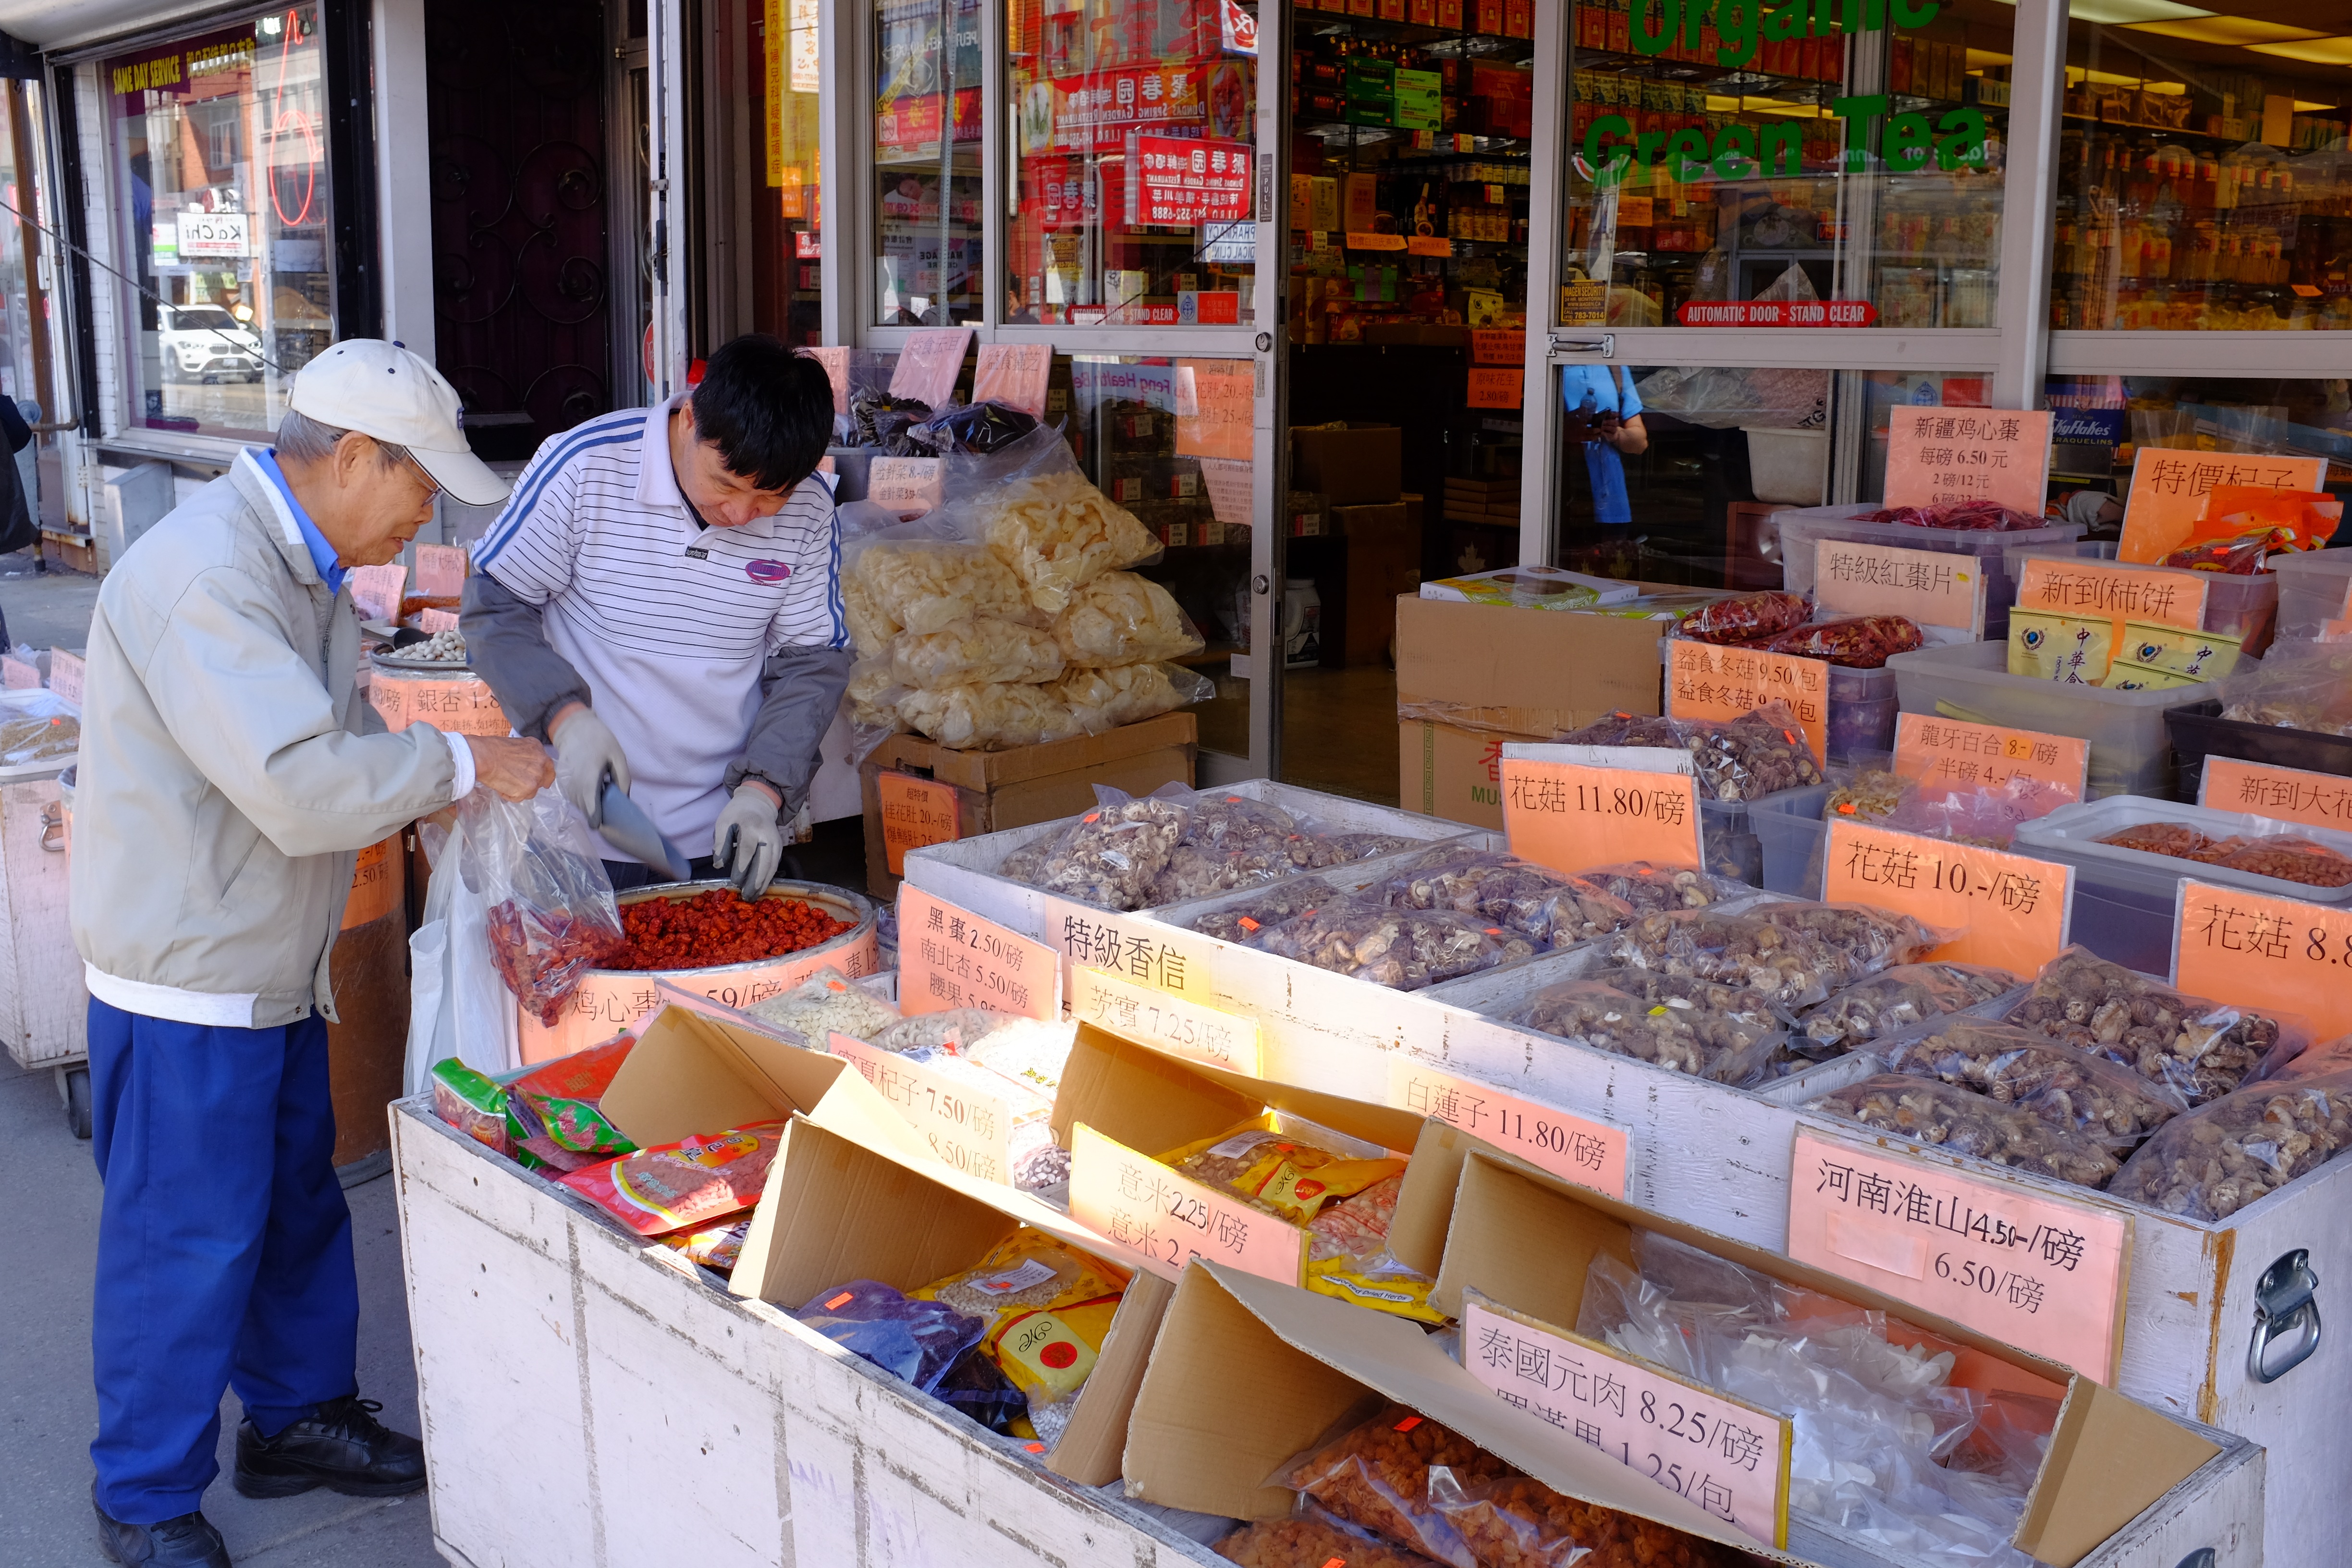
street, city, travel, food, vendor, bazaar, market, marketplace, public space, china town, outdoors, stall, supermarket, toronto, grocery store, selling, retail, spicies, human settlement